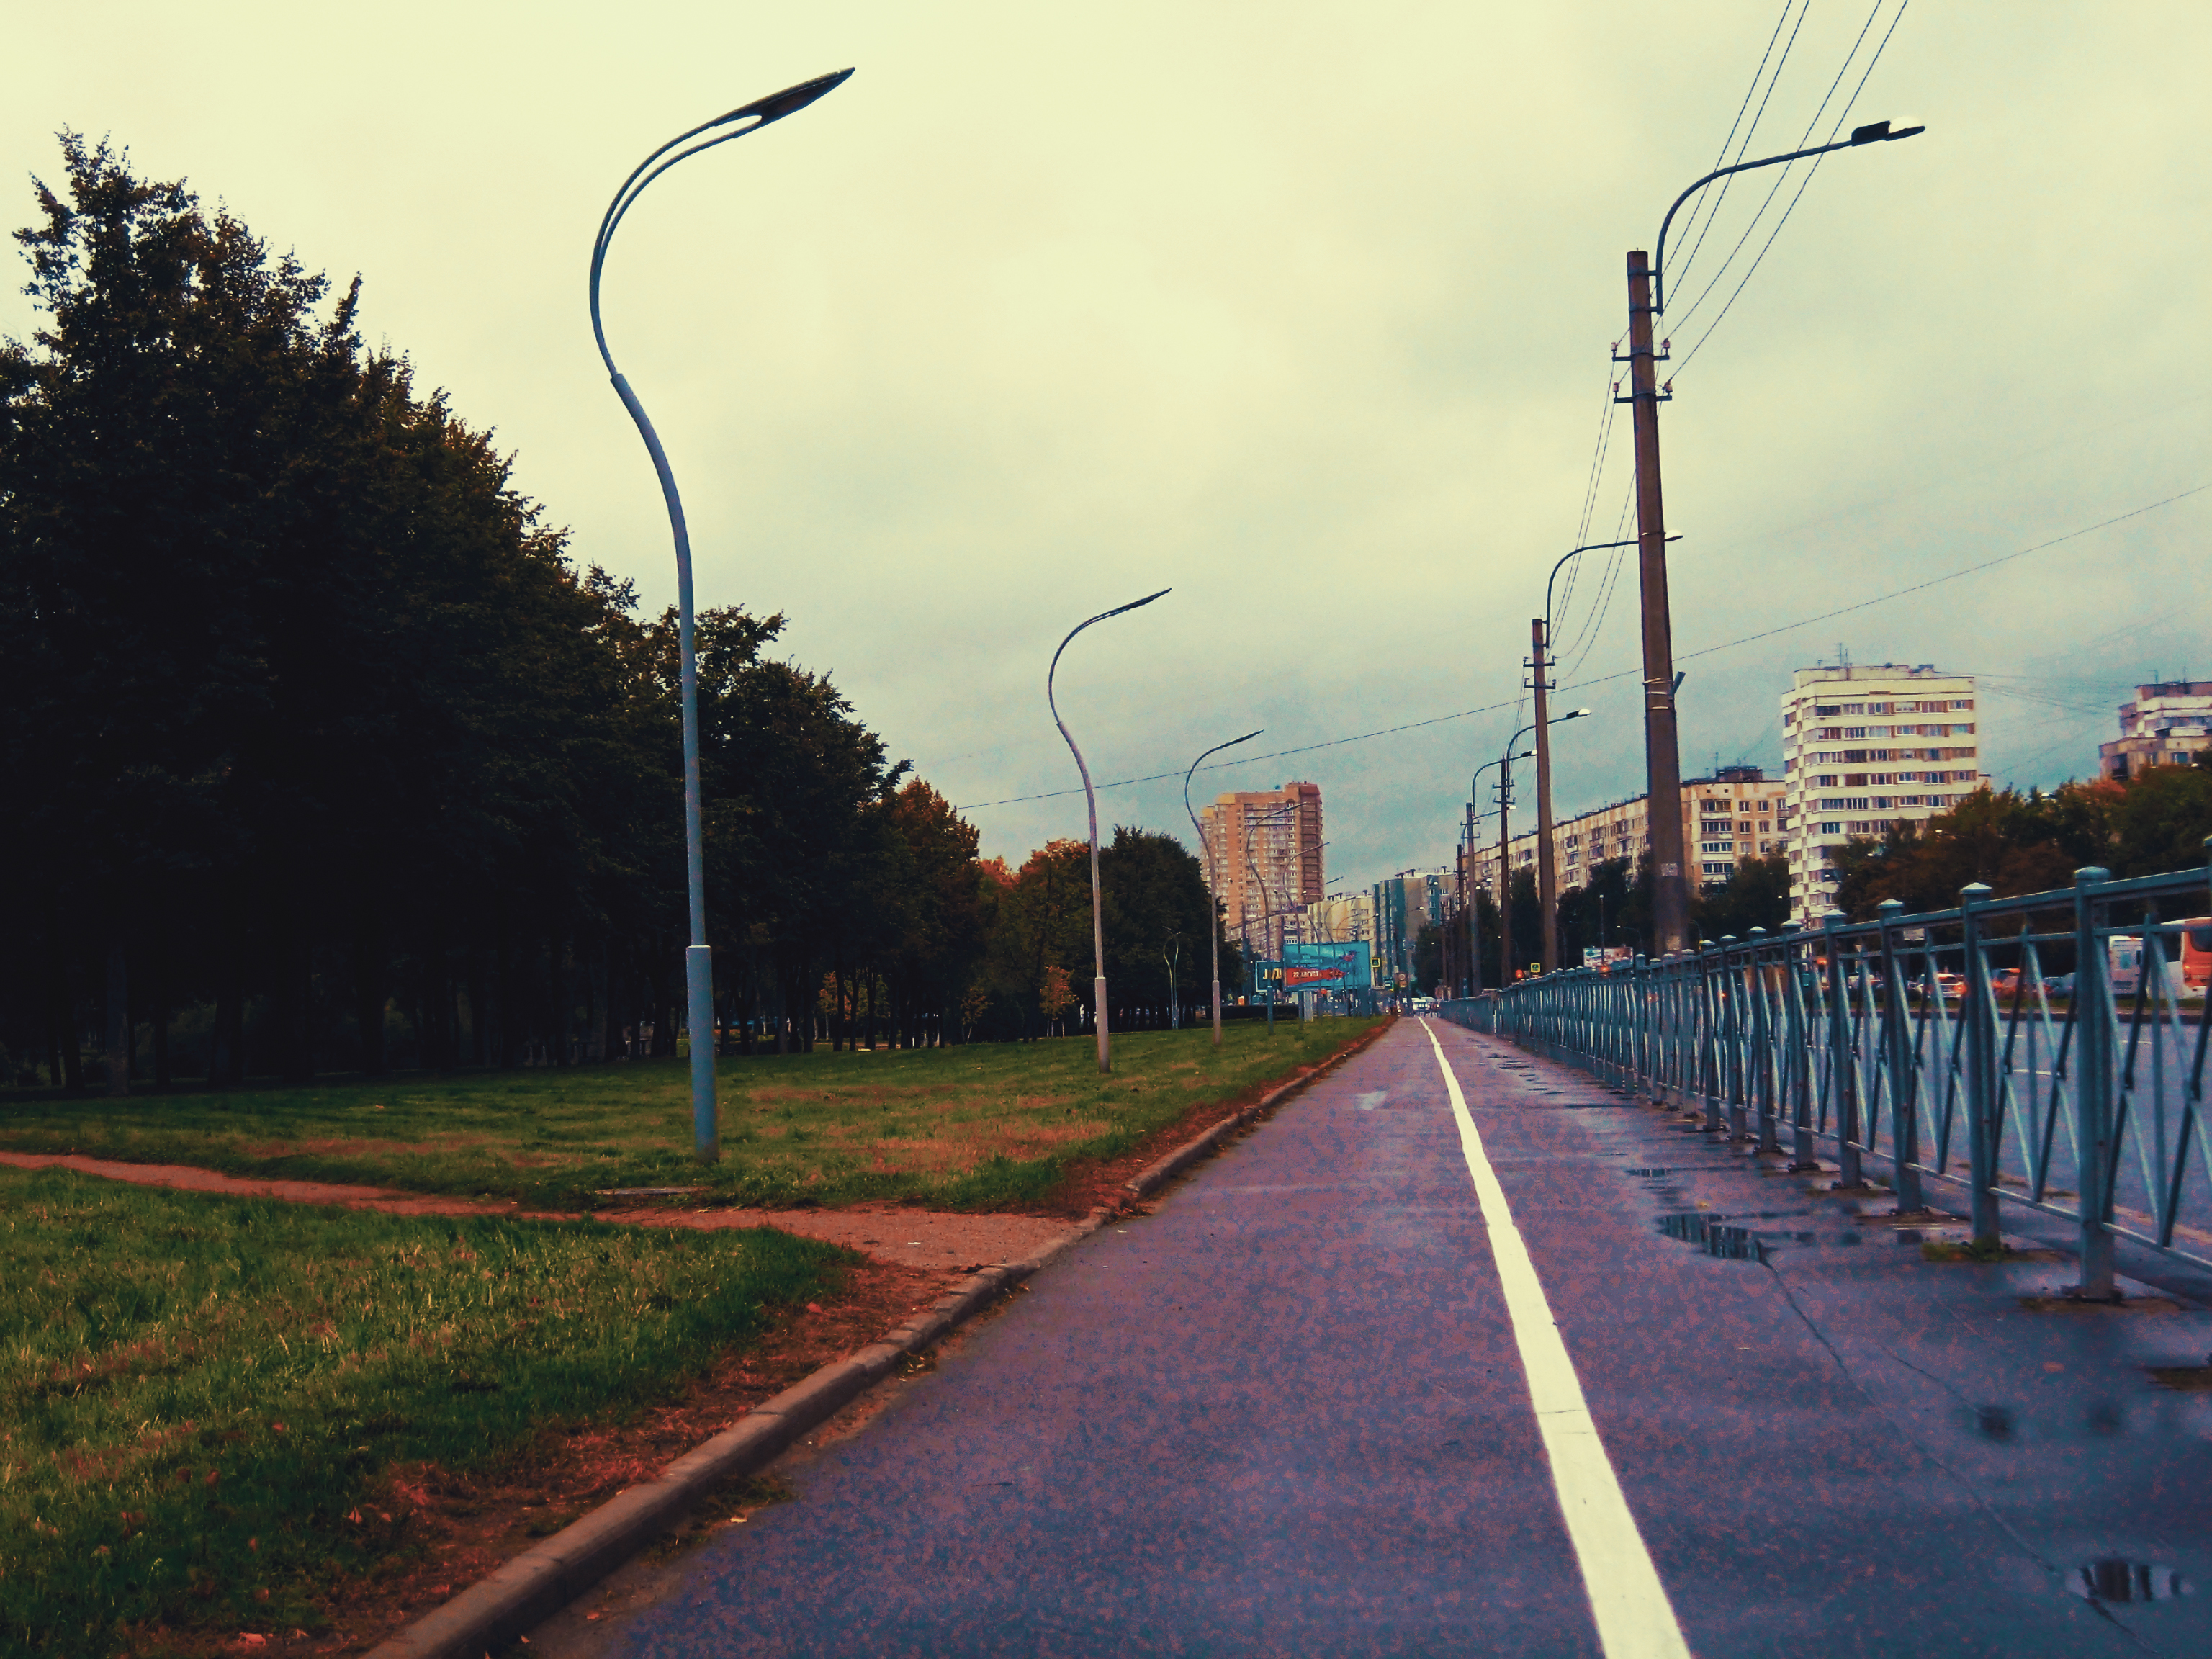
images, sky, street light, cloud, plant, building, nature, infrastructure, road surface, lighting, asphalt, thoroughfare, electricity, tar, natural landscape, tree, road, fence, horizon, Tints and shades, landscape, urban design, grass, city, sidewalk, public utility, lane, pole, evening, light fixture, dusk, suburb, nonbuilding structure, street, highway, night, overhead power line, shadow, curb, shoulder, path, metal, electrical supply